Kirov, Kirov Oblast

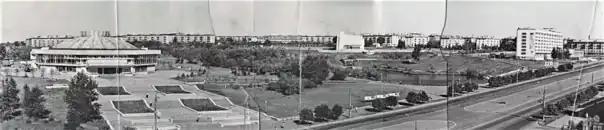
View of Central Park and new districts, 1981

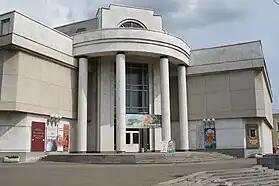
Vyatka Art Museum

There have been movements to restore the city's original name of Vyatka, although none of them have been successful so far.